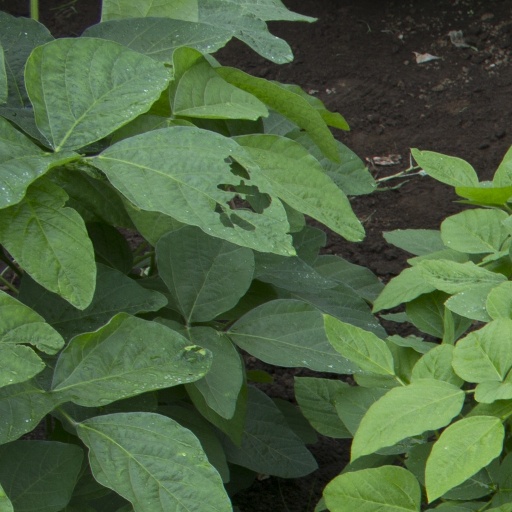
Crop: soybean